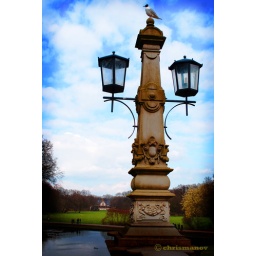
A quirky candle light lamp on a bridge in Burger park